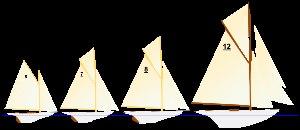
Quatre régates de voile sont disputées à l'occasion des Jeux olympiques d'été de 1908 du 27 juillet au 12 août sur les sites maritimes de Solent, proche de l’île de Wight, et Firth of Clyde sur la côte écossaise. Les compétitions sont organisés par la Yacht Racing Association.